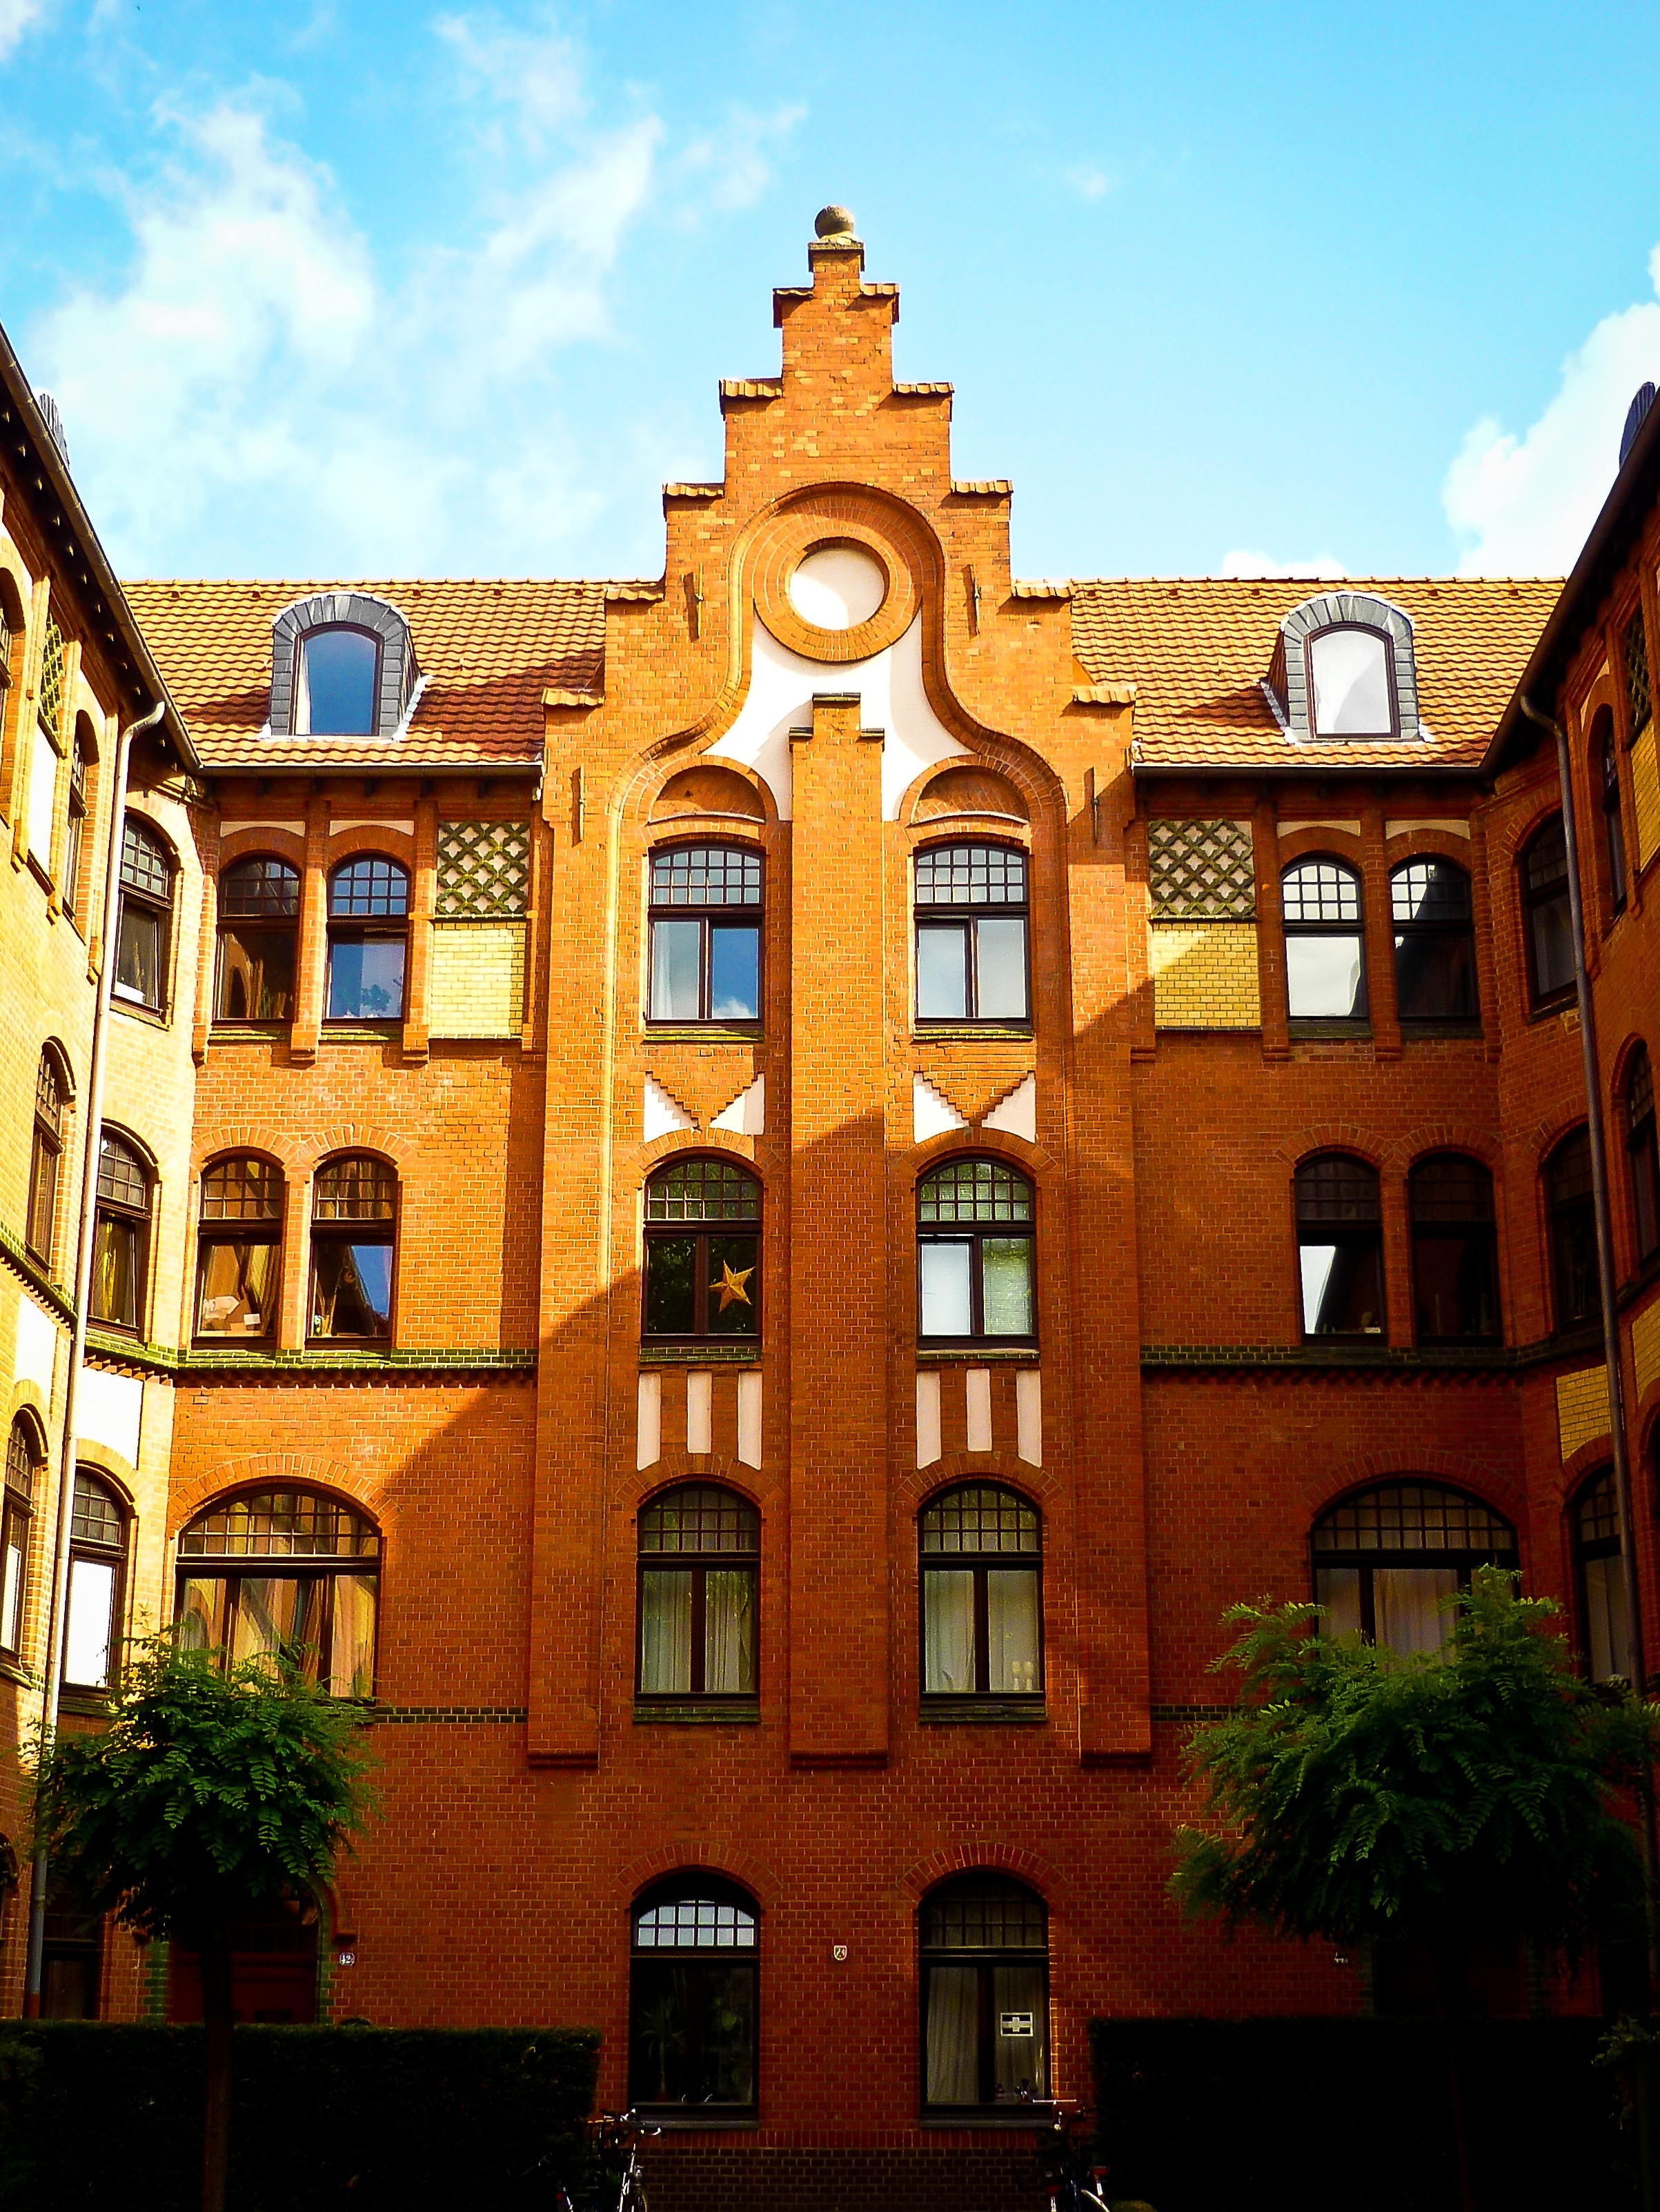
architecture, mansion, house, town, building, palace, home, downtown, landmark, facade, stone wall, brick, estate, masonry, neighbourhood, residential area